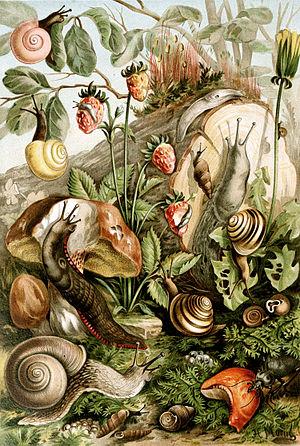
Exemples variés de mollusques terrestriale. La légende de cette figure est disponible ici."
Les pulmonés constituent un ordre de mollusques gastéropodes adapté à la vie hors de l'eau, comprenant notamment la plupart des animaux communément appelés « escargots » et « limaces ».